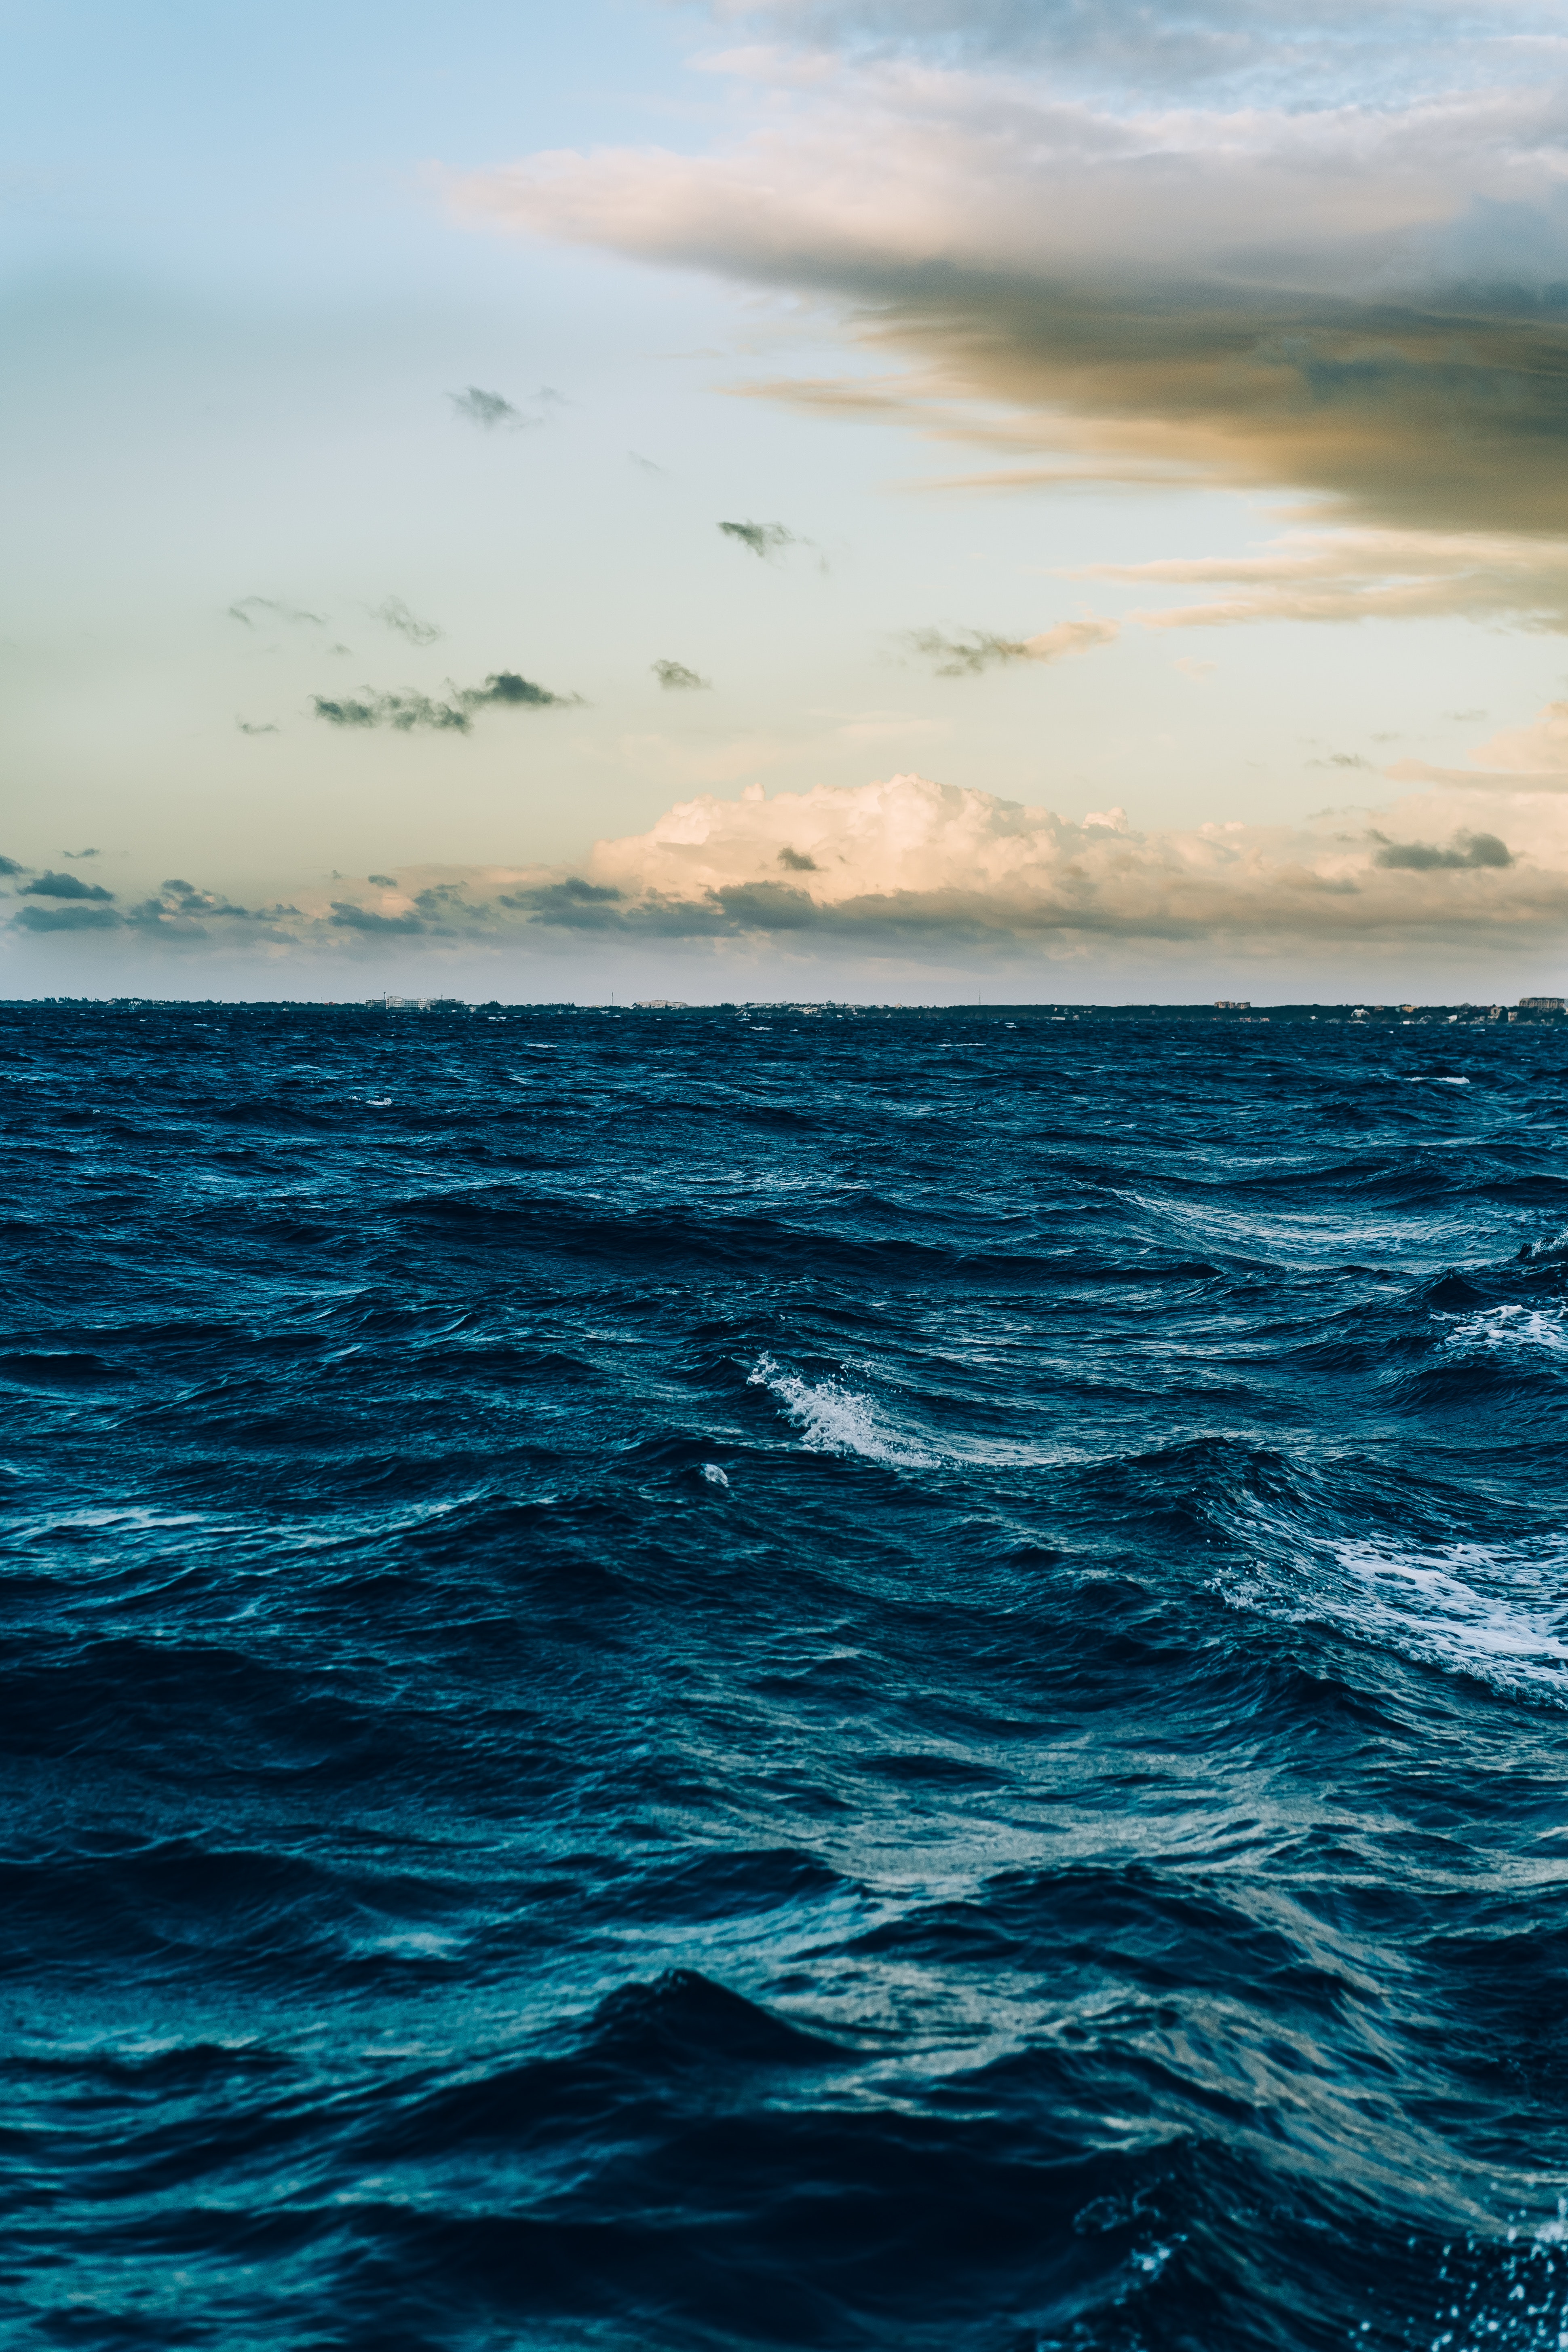
sky, horizon, body of water, sea, blue, ocean, water, wave, cloud, aqua, wind wave, turquoise, daytime, calm, azure, sound, reflection, atmosphere, sunlight, evening, vacation, coast, coastal and oceanic landforms, photography, meteorological phenomenon, sunset, lake, tropics, channel